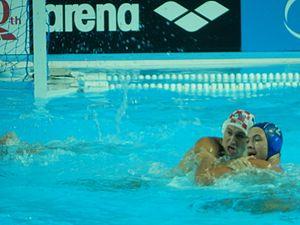
Dušan Mandić est un joueur de water-polo serbe, champion olympique en 2016 et médaillé de bronze aux Jeux olympiques de Londres en 2012.